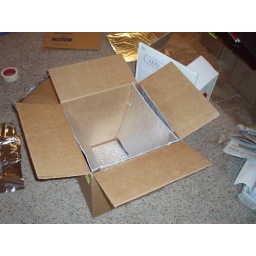
Large box with pieces of silver insulation foam on sides and in the bottom